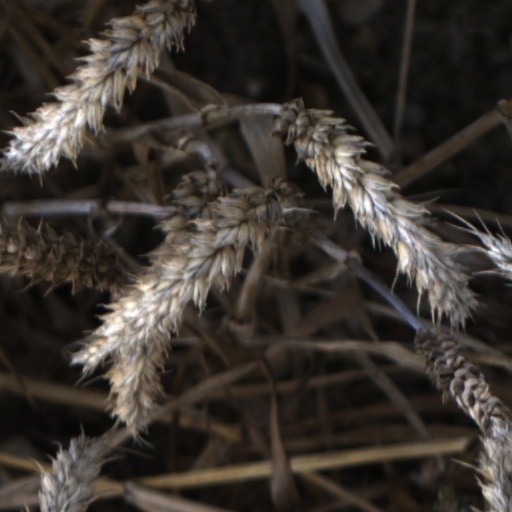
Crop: wheat